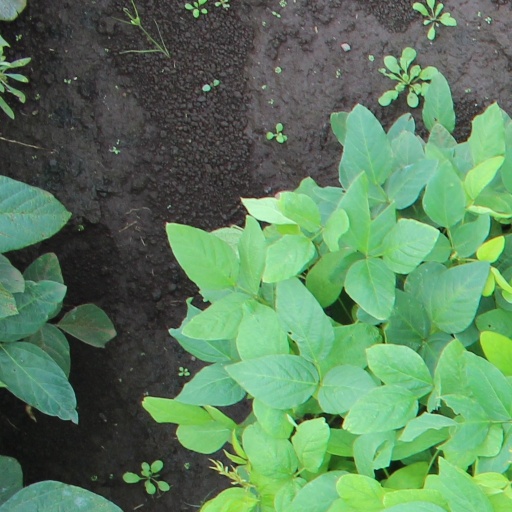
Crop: soybean